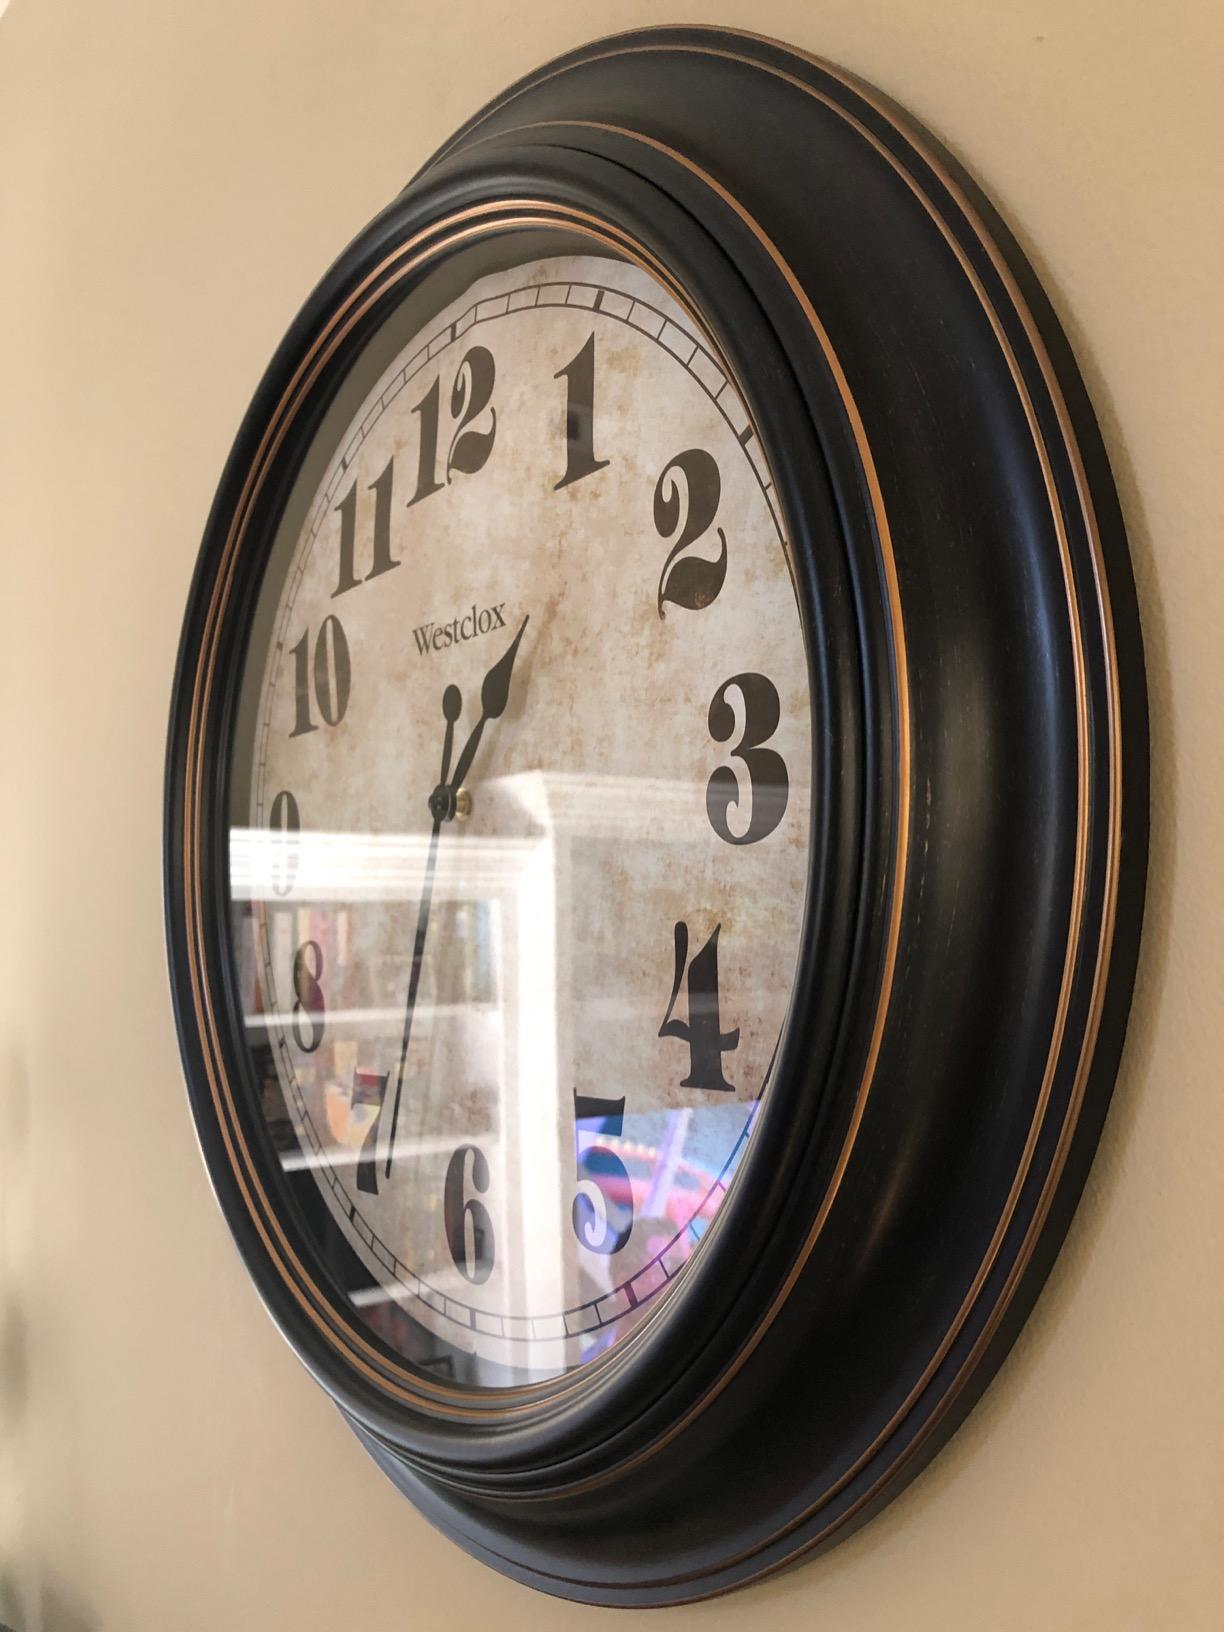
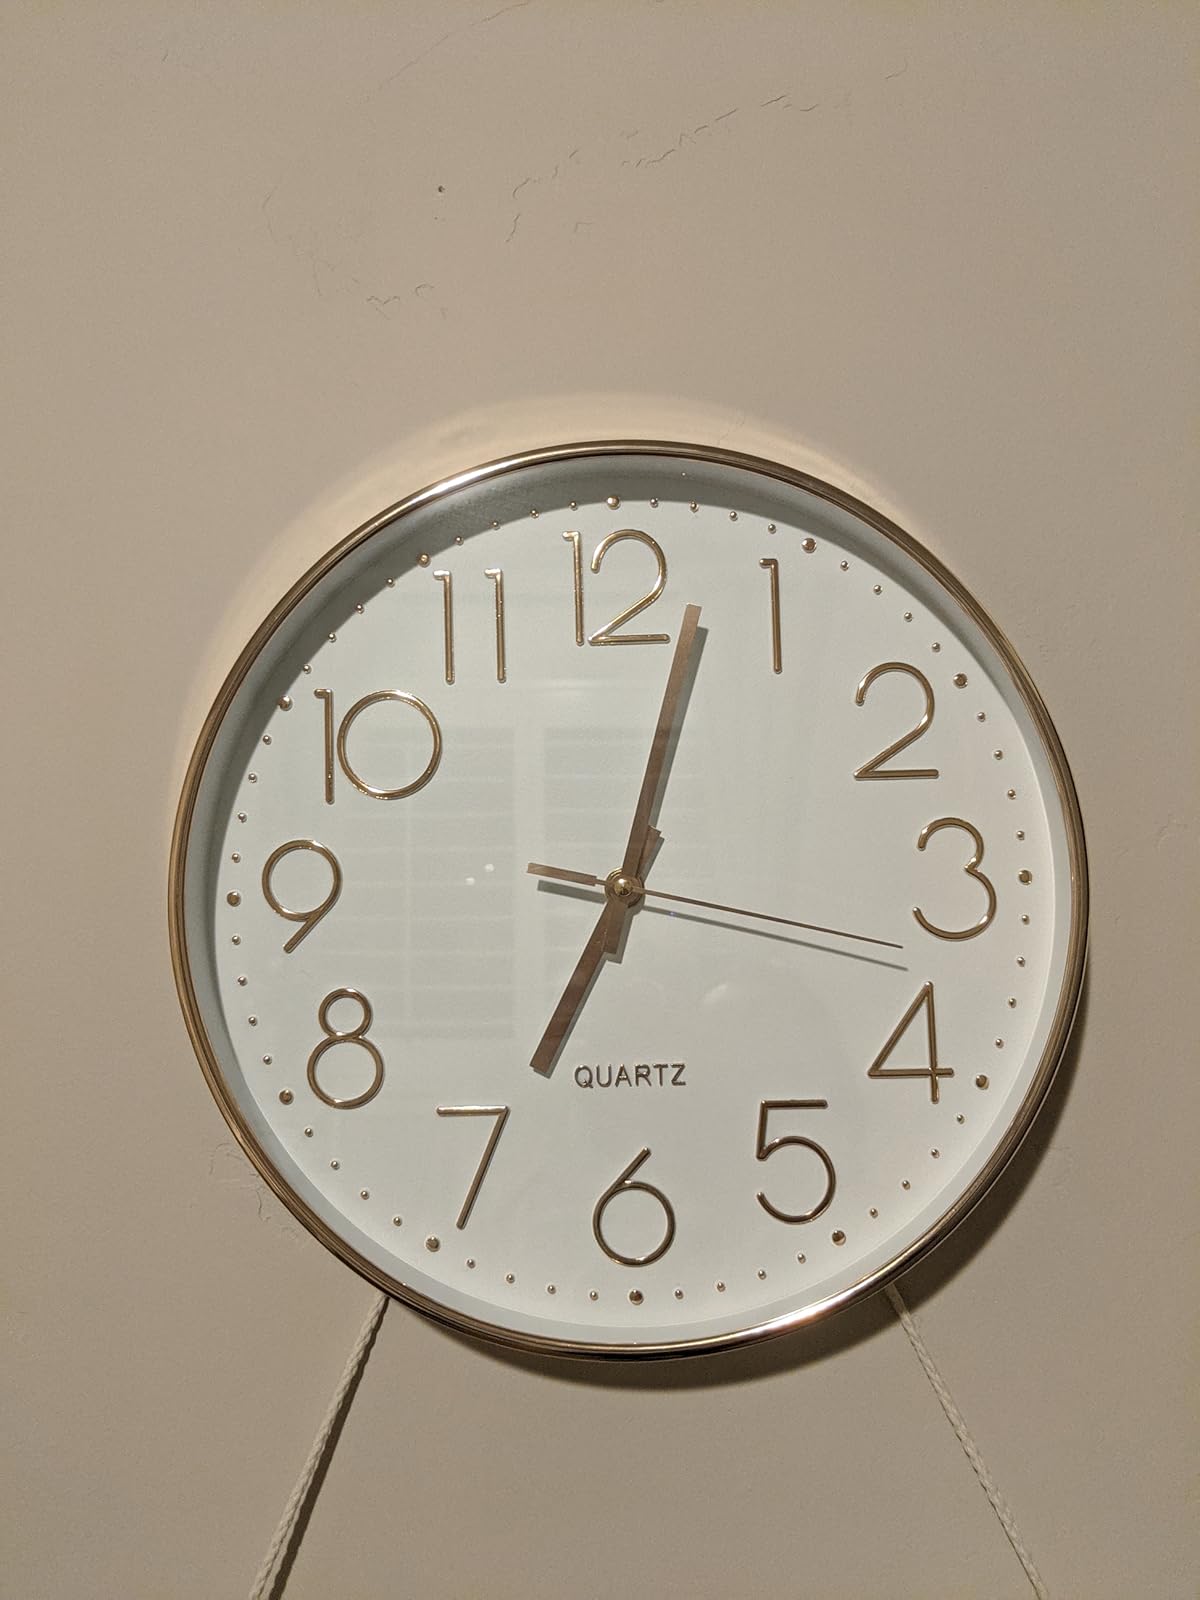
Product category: clock
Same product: no